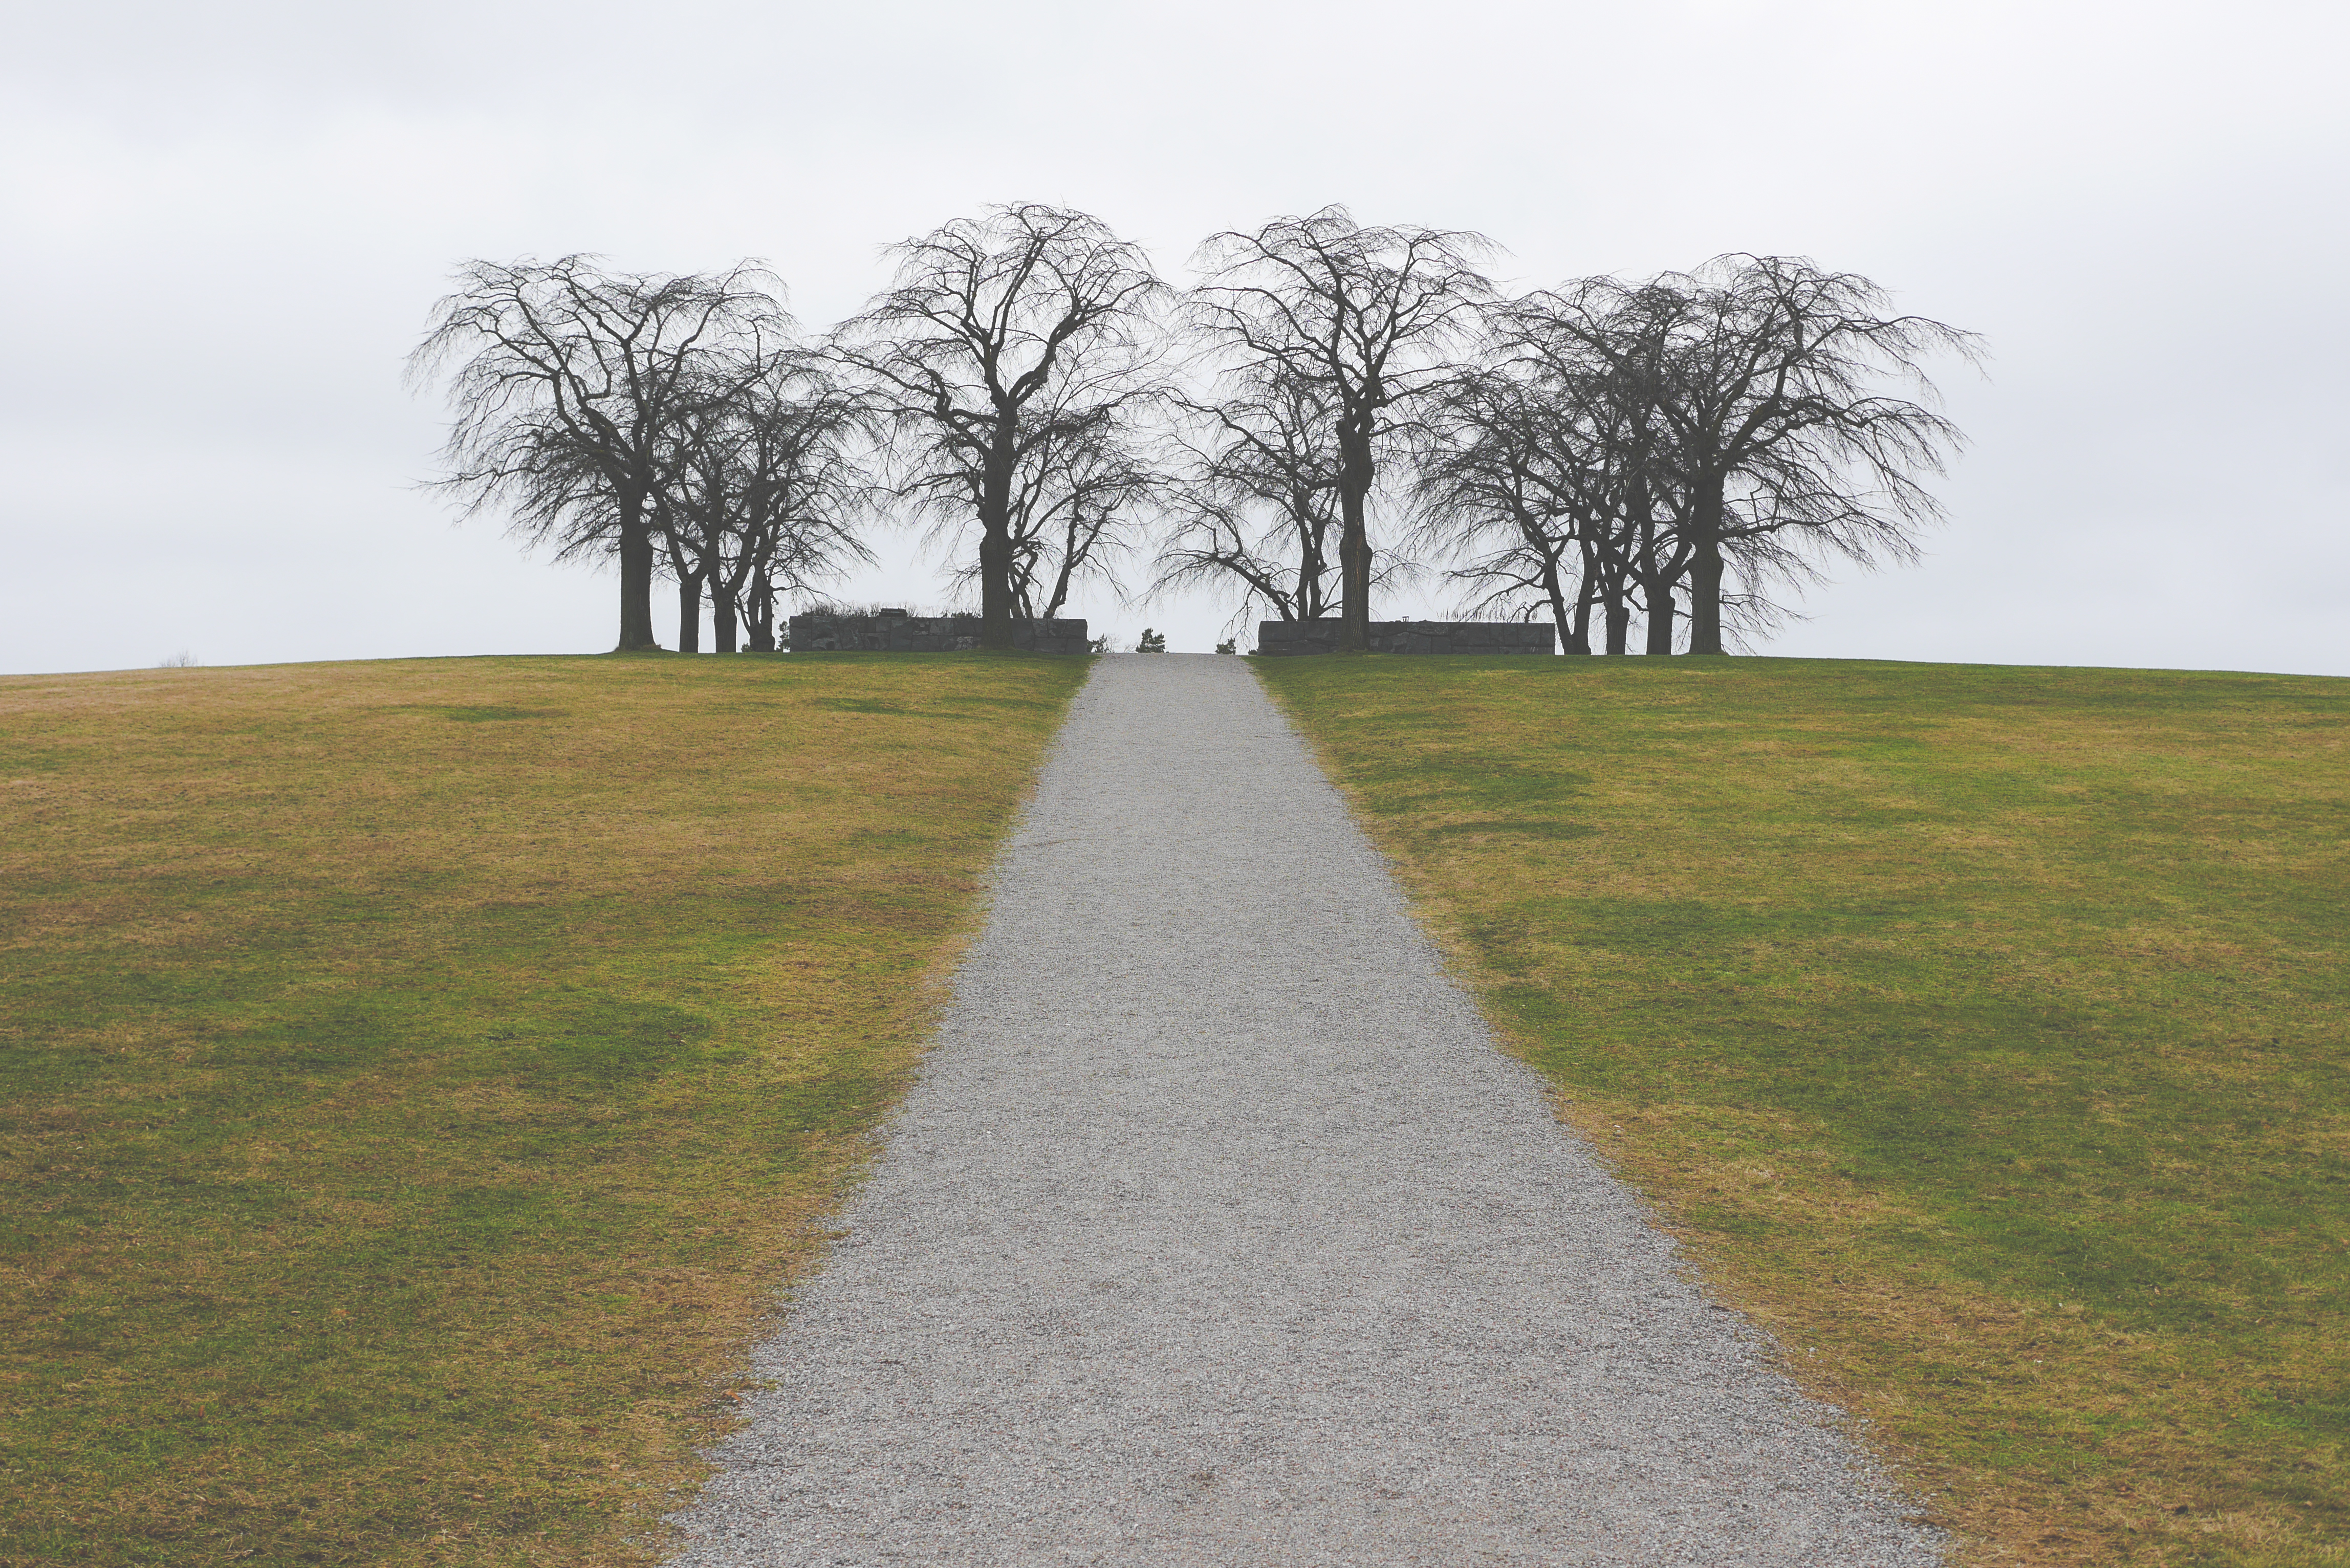
landscape, tree, path, grass, horizon, plant, field, lawn, meadow, prairie, hill, wind, symmetrical, plain, trees, grassland, habitat, rural area, natural environment, atmospheric phenomenon, grass family, woody plant